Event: Nepal Earthquake
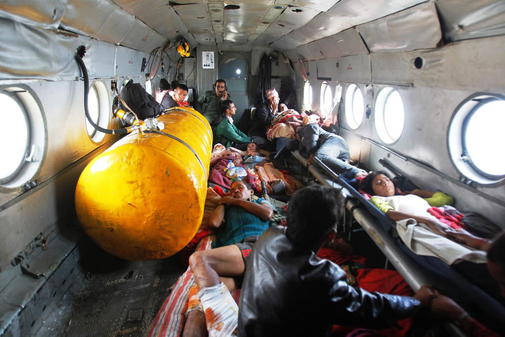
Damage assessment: no_damage